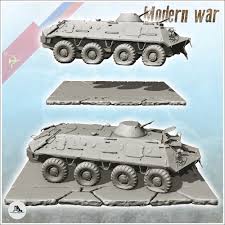
Label: BTR-60